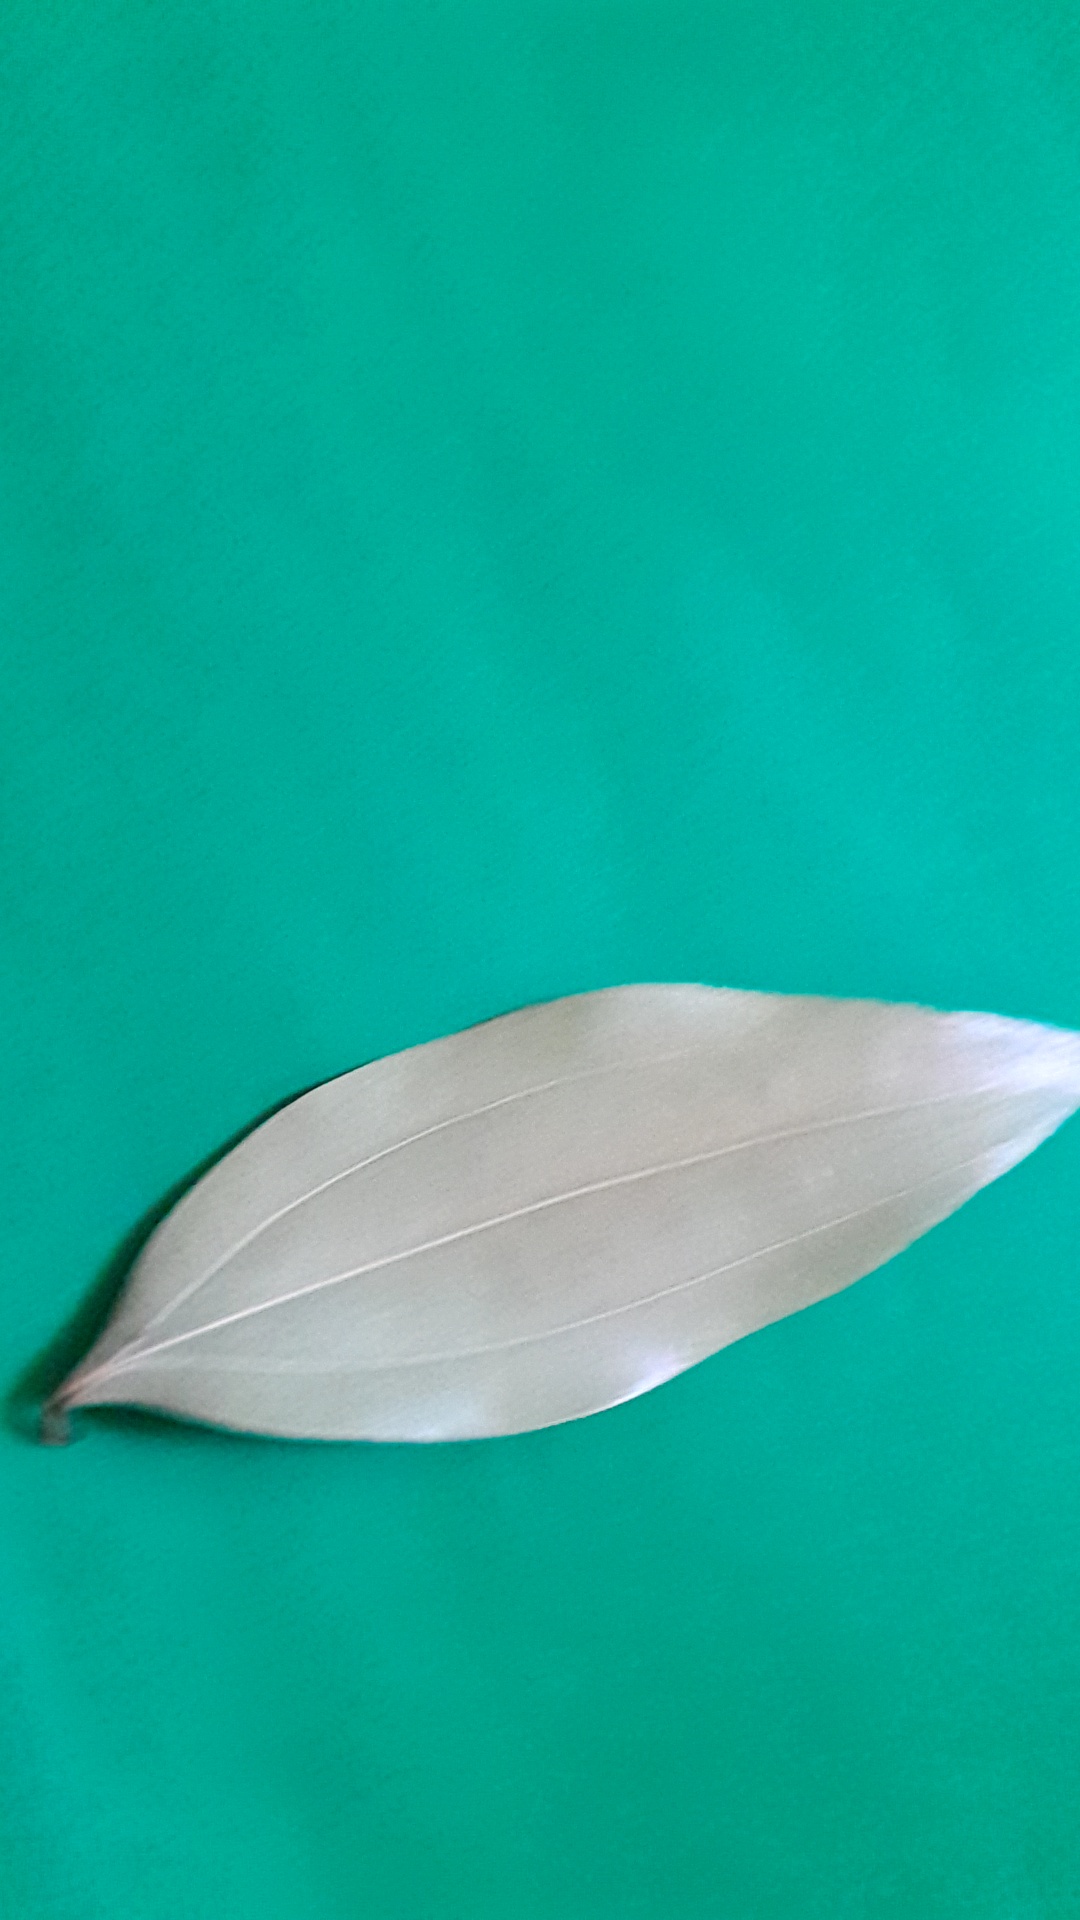
Label: Dry Leaf